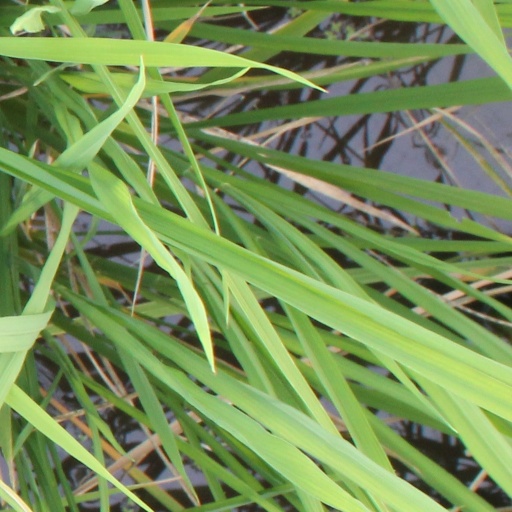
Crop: rice